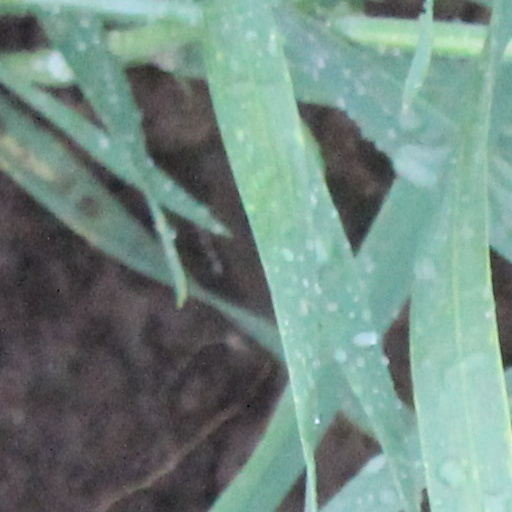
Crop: wheat